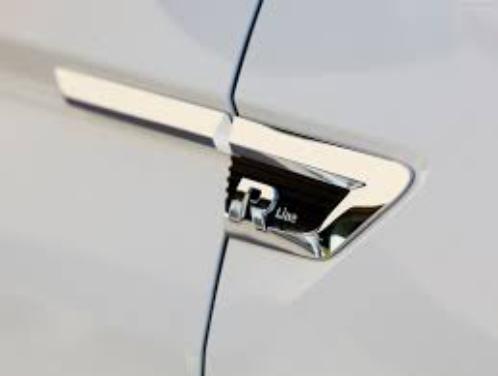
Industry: Transportation